Battles of Khalkhin Gol

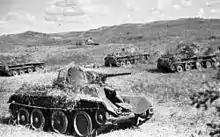
BT-7 Tanks in the Battle of Khalkhin Gol

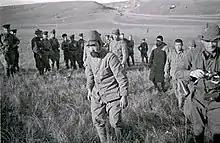
Captured Japanese soldiers

With war apparently imminent in Europe, and to avoid fighting a two front war, Zhukov planned a major offensive on 20 August 1939 to clear the Japanese from the Khalkhin Gol region and to end the fighting. Zhukov, using a fleet of at least 4,000 trucks (IJA officers, with hindsight, disputed this, saying he instead used 10,000 to 20,000 motor vehicles) transporting supplies from the nearest base in Chita ( away) assembled a powerful armored force of three tank brigades (the 4th, 6th and 11th), and two mechanized brigades (the 7th and 8th, which were armored car units with attached infantry support). This force was allocated to the Soviet left and right wings. The entire Soviet force consisted of three rifle divisions, two tank divisions and two more tank brigades (in all, some 498 BT-5 and BT-7 tanks), two motorized infantry divisions, and over 550 fighters and bombers. The Mongolians committed two cavalry divisions.